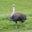
Label: bird